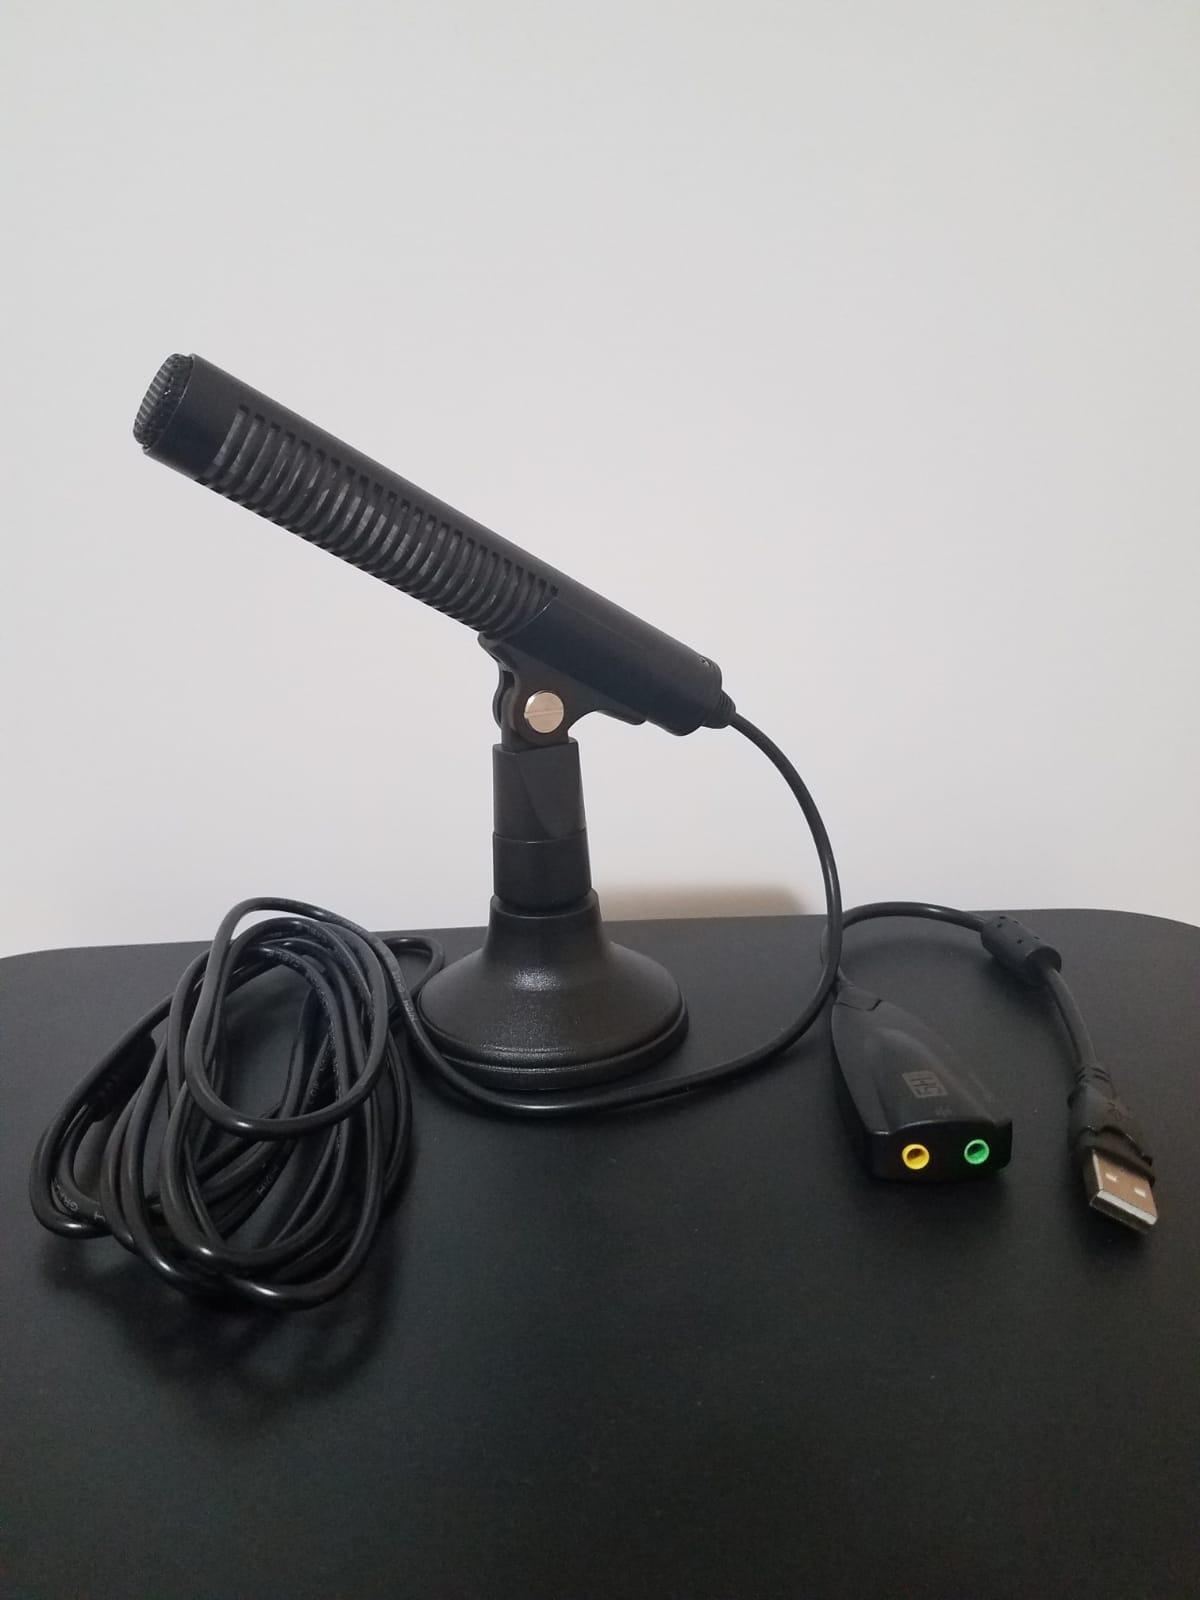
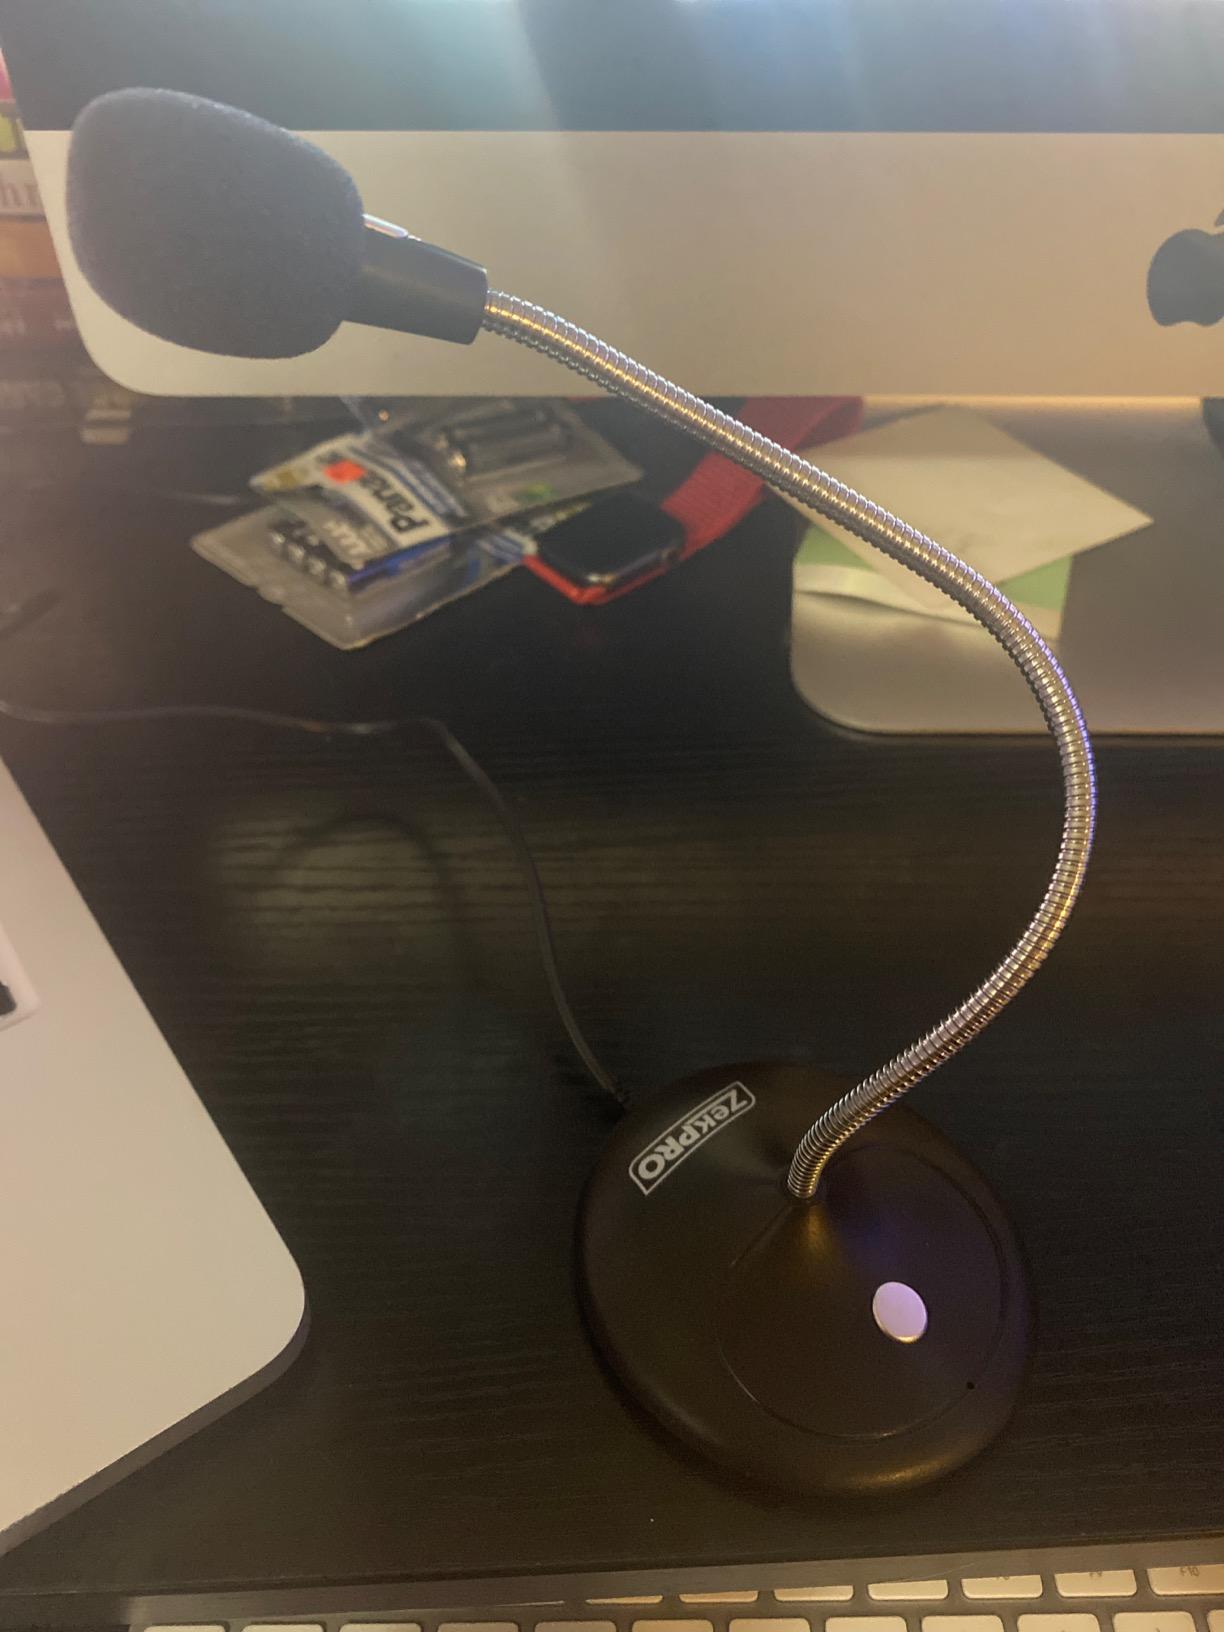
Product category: microphone
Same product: no